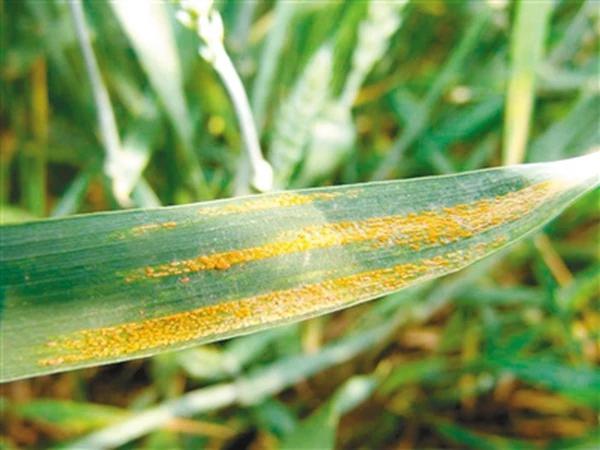
Plant: Wheat
Disease: wheat stripe rust